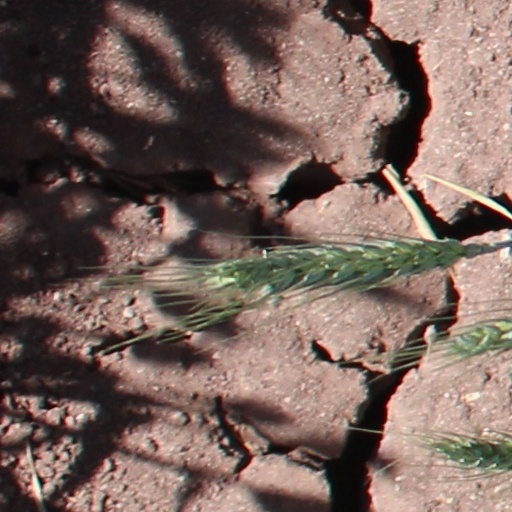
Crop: wheat